Canadian Sea King replacement

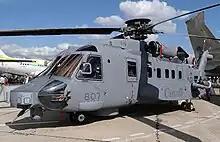
The CH-148 Cyclone

In 1983, the Department of National Defence (DND) began issuing contracts for the "Sea King Replacement Project"; these were not intended to replace the CH-124, then reaching its 20th year with the Canadian Forces (CF), but instead was for develop new avionics for an unknown future replacement helicopter. By the mid-1980s, the CF started to regard the CH-124 as too small for anti-submarine warfare (ASW) due to the ever-increasing size and amount of ASW gear required. In 1985, the "New Shipboard Aircraft Project" (NSA) was started by the Progressive Conservative government led by Brian Mulroney to replace the Sea King.